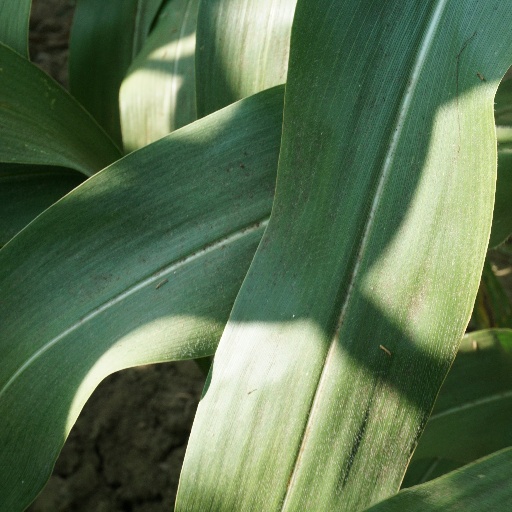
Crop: maize; corn